Günter Klass

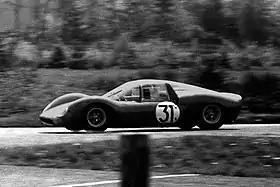
Lorenzo Bandini's Dino 166 P, 1000km Nürburgring 1965

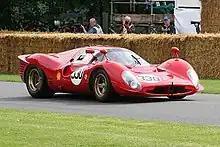
Similar to the factory 330P4, but with a detuned engine: customer Ferrari 412P (chassis 0844) at the 2007 Goodwood Festival of Speed

In 1967, after being a factory driver for Porsche for several years, Klass moved to Ferrari. The season opener at Daytona saw a 1-2-3 triumph of the Italian 12cyl prototypes, which was commemorated by the naming of the Ferrari Daytona. Klass drove a V6 Dino 206 S shared with Herbert Müller, but the car's suspension failed in the banked corners. The Scuderia skipped Sebring, while the factory Fords were absent at the 1000 km Monza, as they focused on the American races and the prestigious 24 Hours at Le Mans. Ferrari won at Monza, although Klass did not get to drive in the race because the Dino engine failed early, while Jonathan Williams was still at the wheel. The 1000 km Spa occurred only a week later on a similar high speed rack, and the Scuderia remained absent.